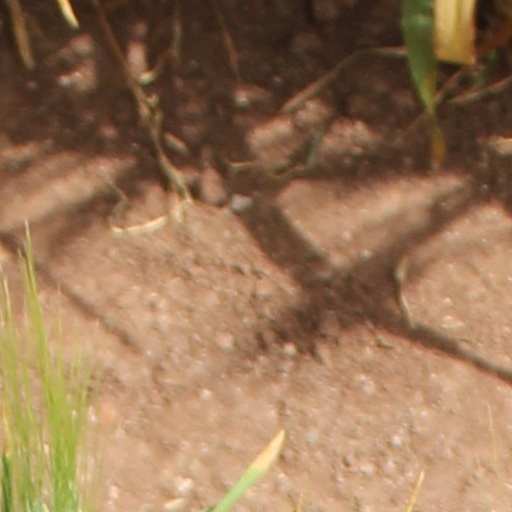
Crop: wheat